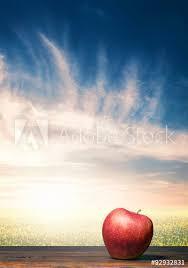
Label: apples